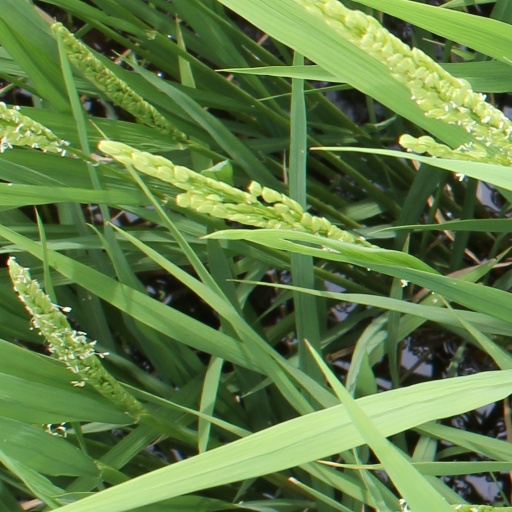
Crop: rice